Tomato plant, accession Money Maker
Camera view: bottom (45 deg); turntable rotation: 30 degrees
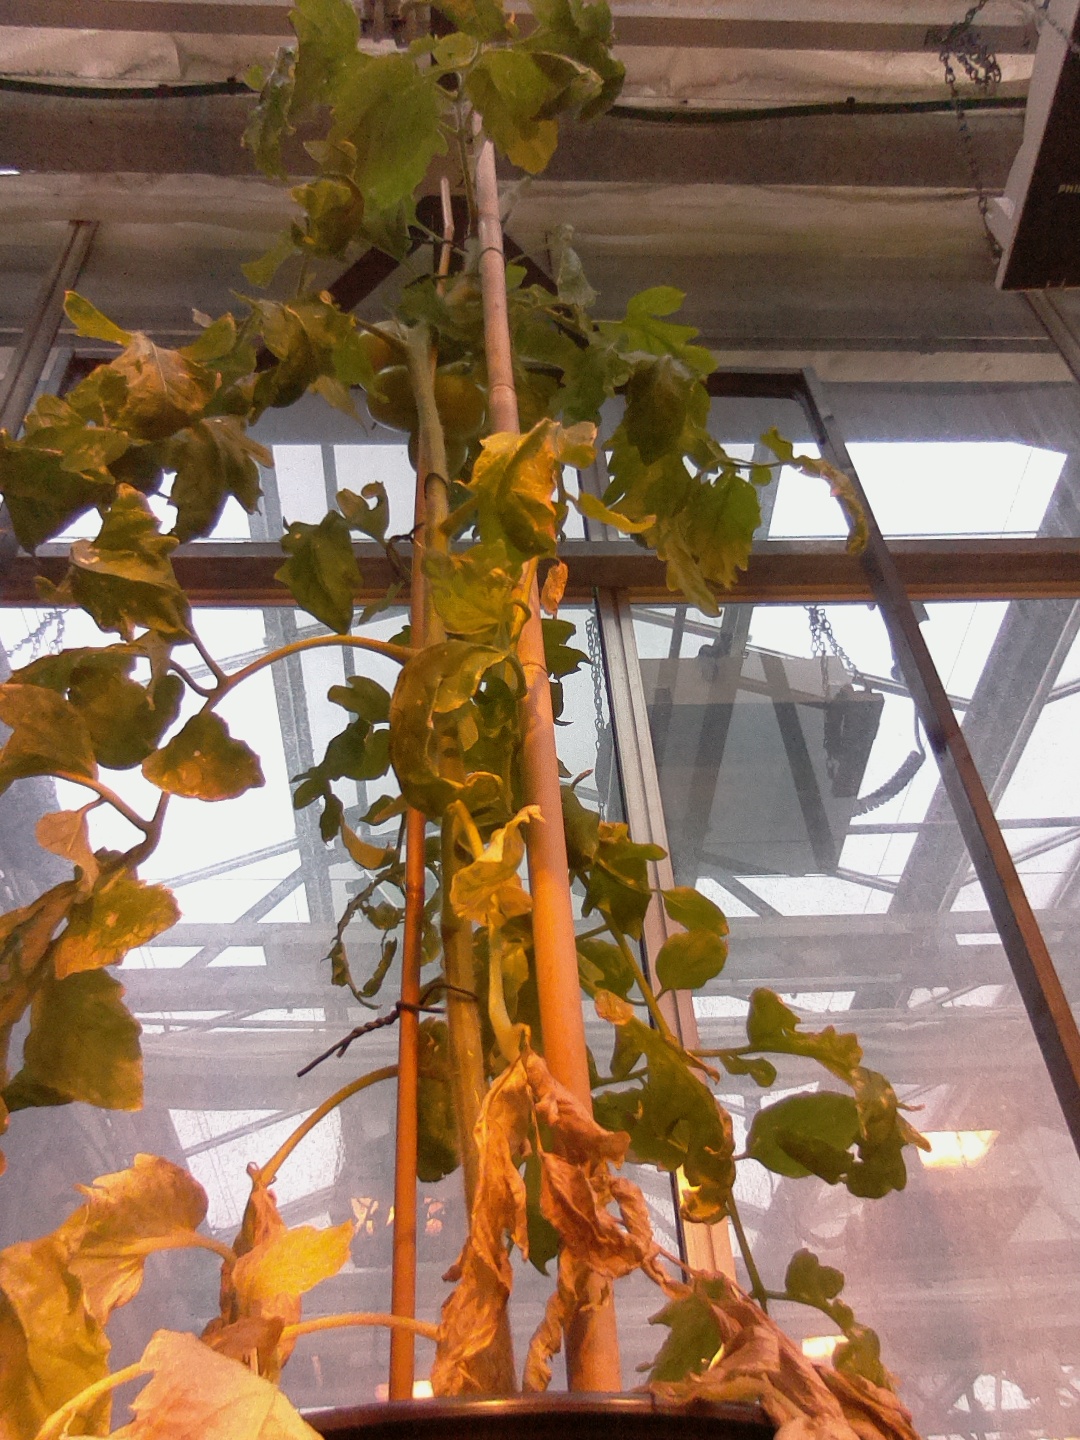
BBCH growth stage 77: 70%-80% of final fruit size